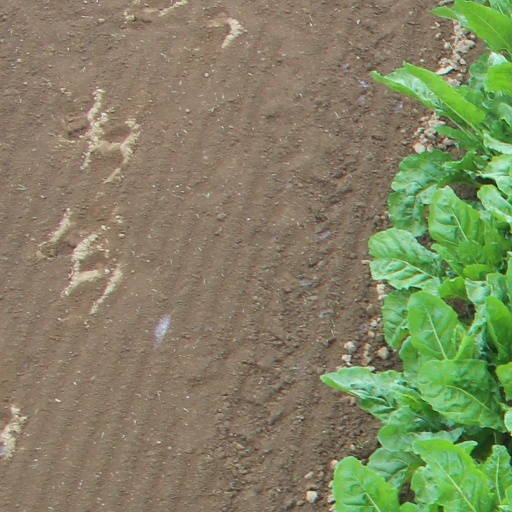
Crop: sugar beet